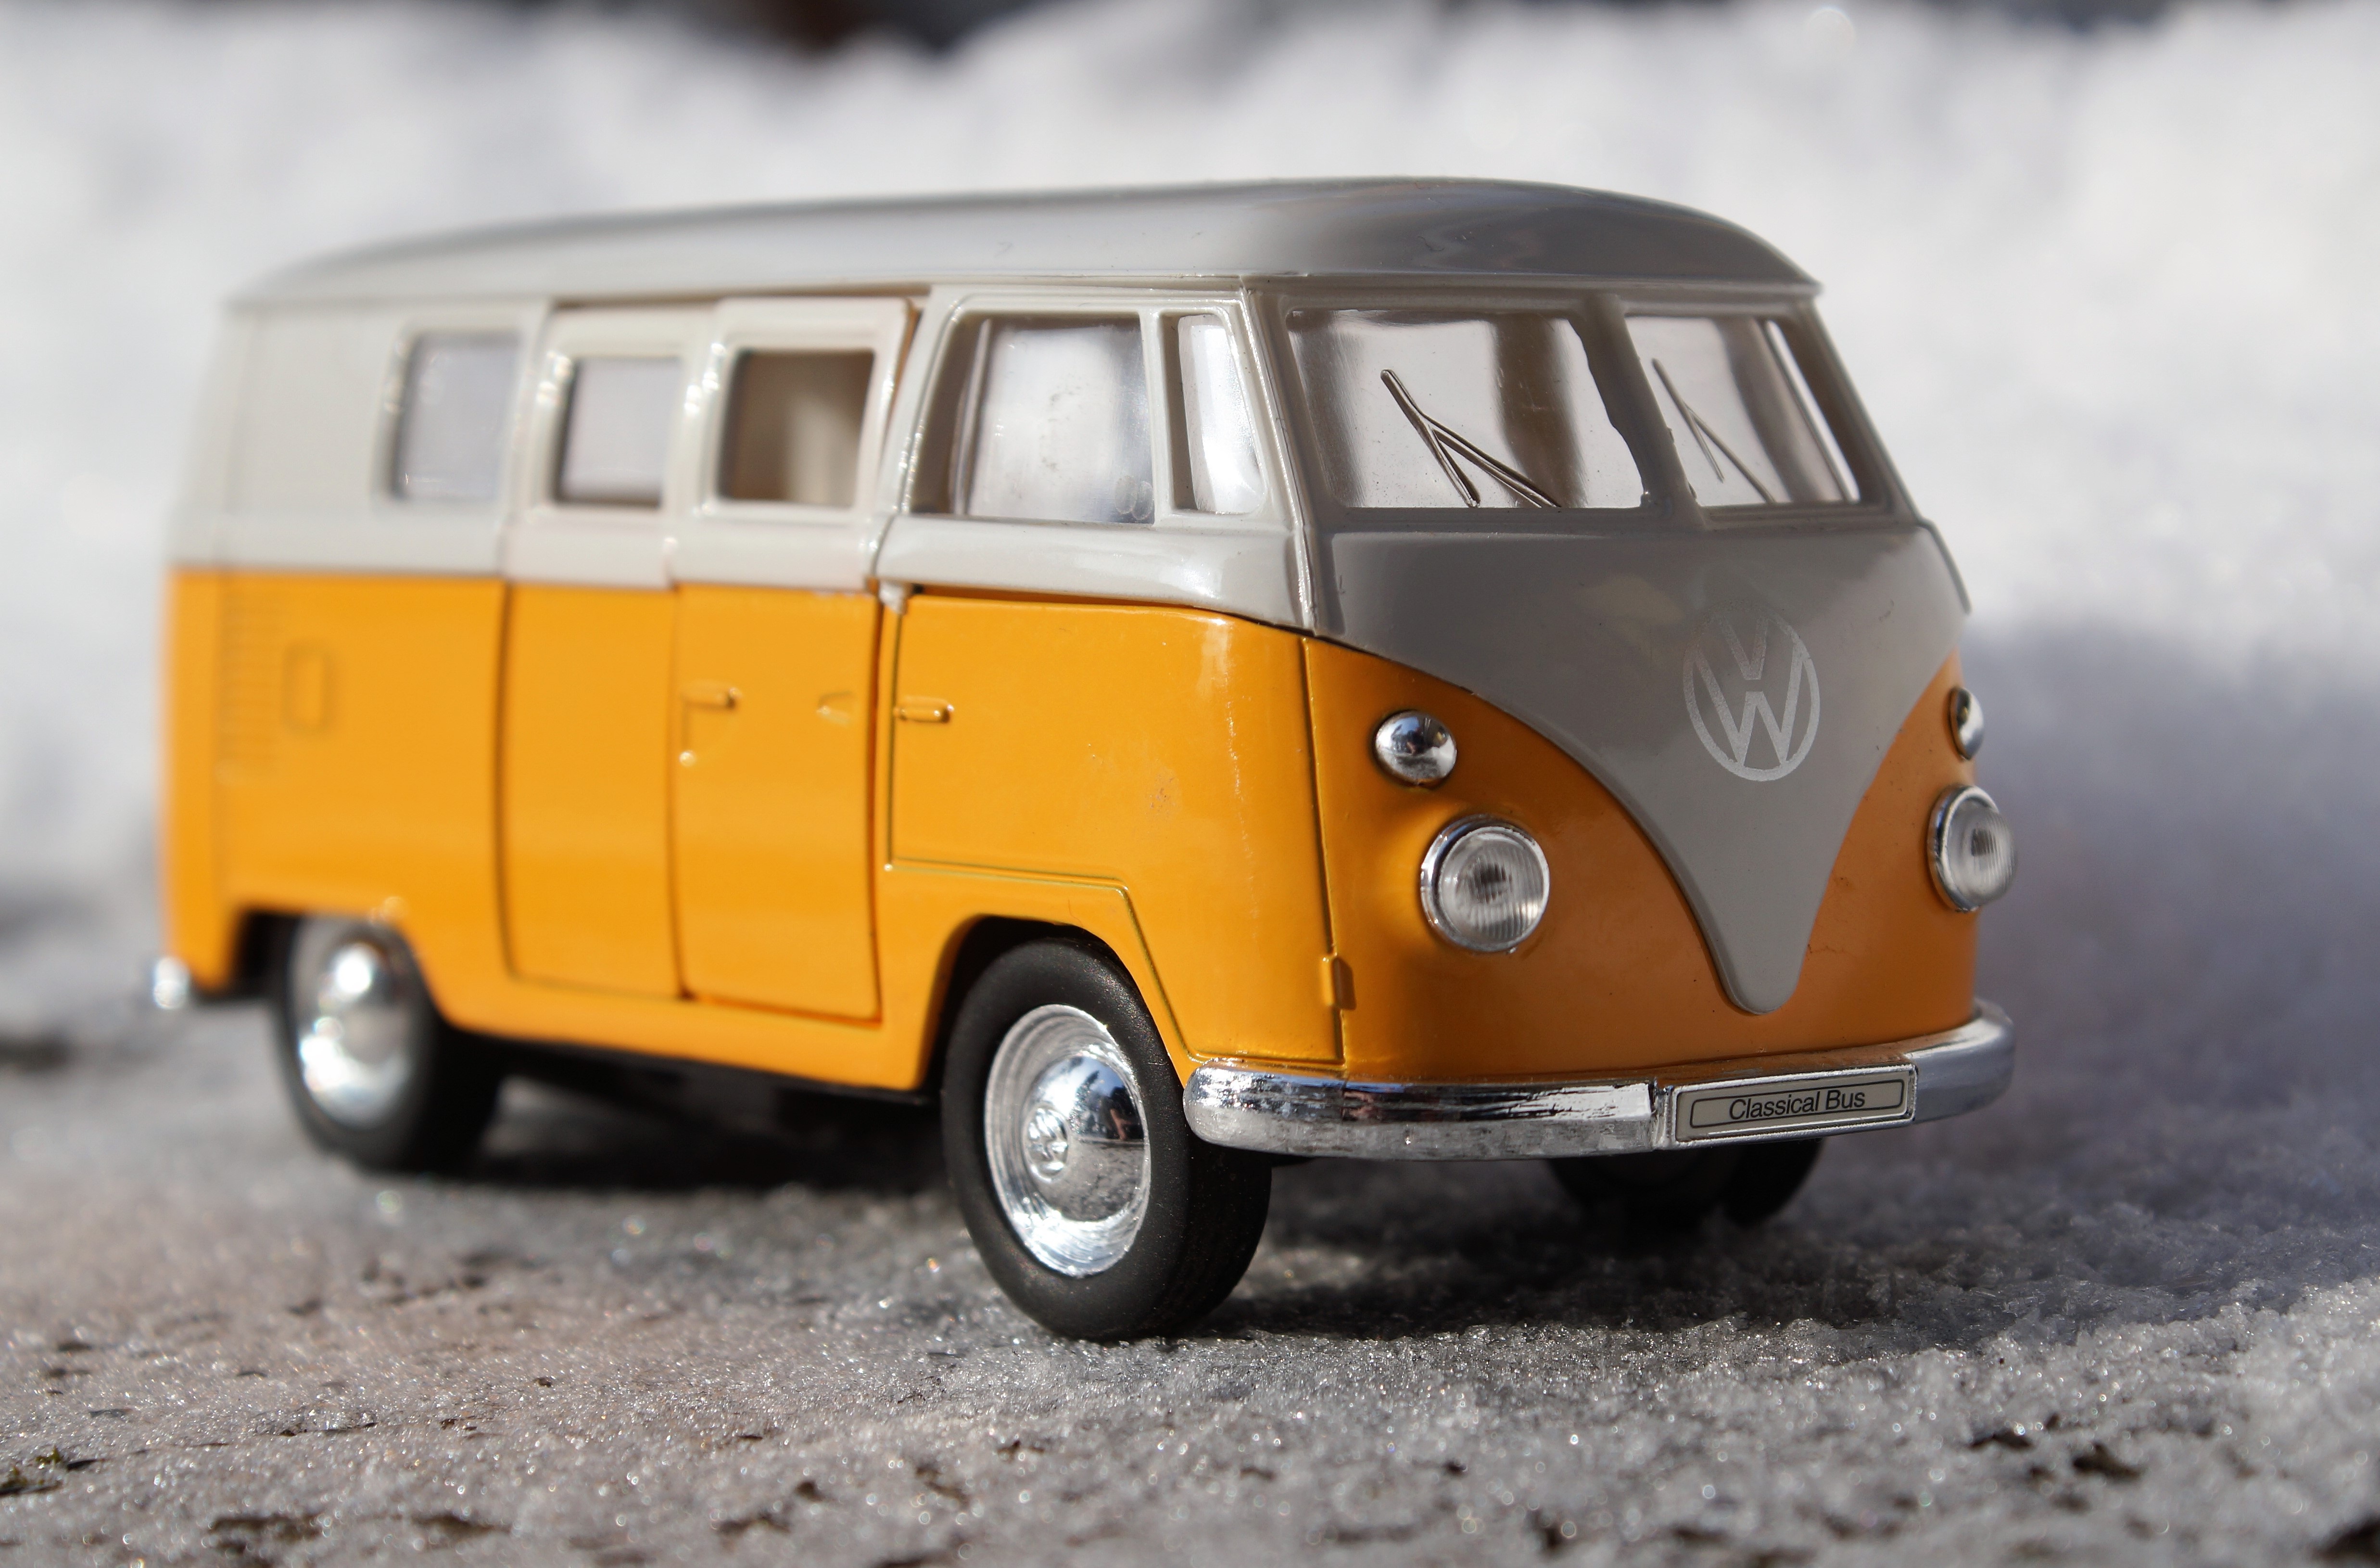
car, vw, volkswagen, van, old, transport, vehicle, auto, automotive, oldtimer, dare, bulli, vehicles, minibus, t1, antique car, model car, land vehicle, volkswagen type 2, automobile make, automotive exterior, compact car